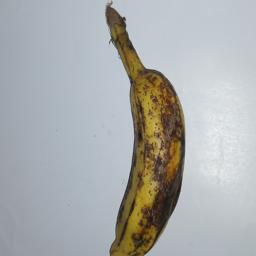
Banana variety: Champa Kola